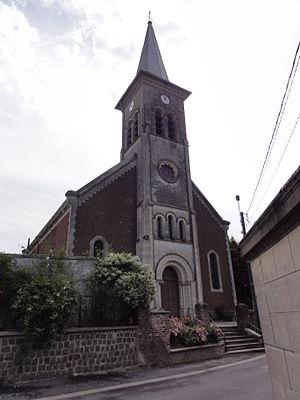
Maresches(Nord,Fr) église, façade
Maresches est une commune française située dans le département du Nord, en région Hauts-de-France.